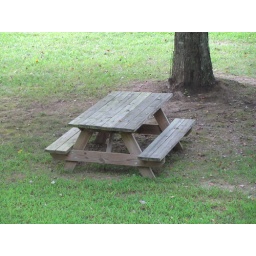
Lonely picnic table by tree